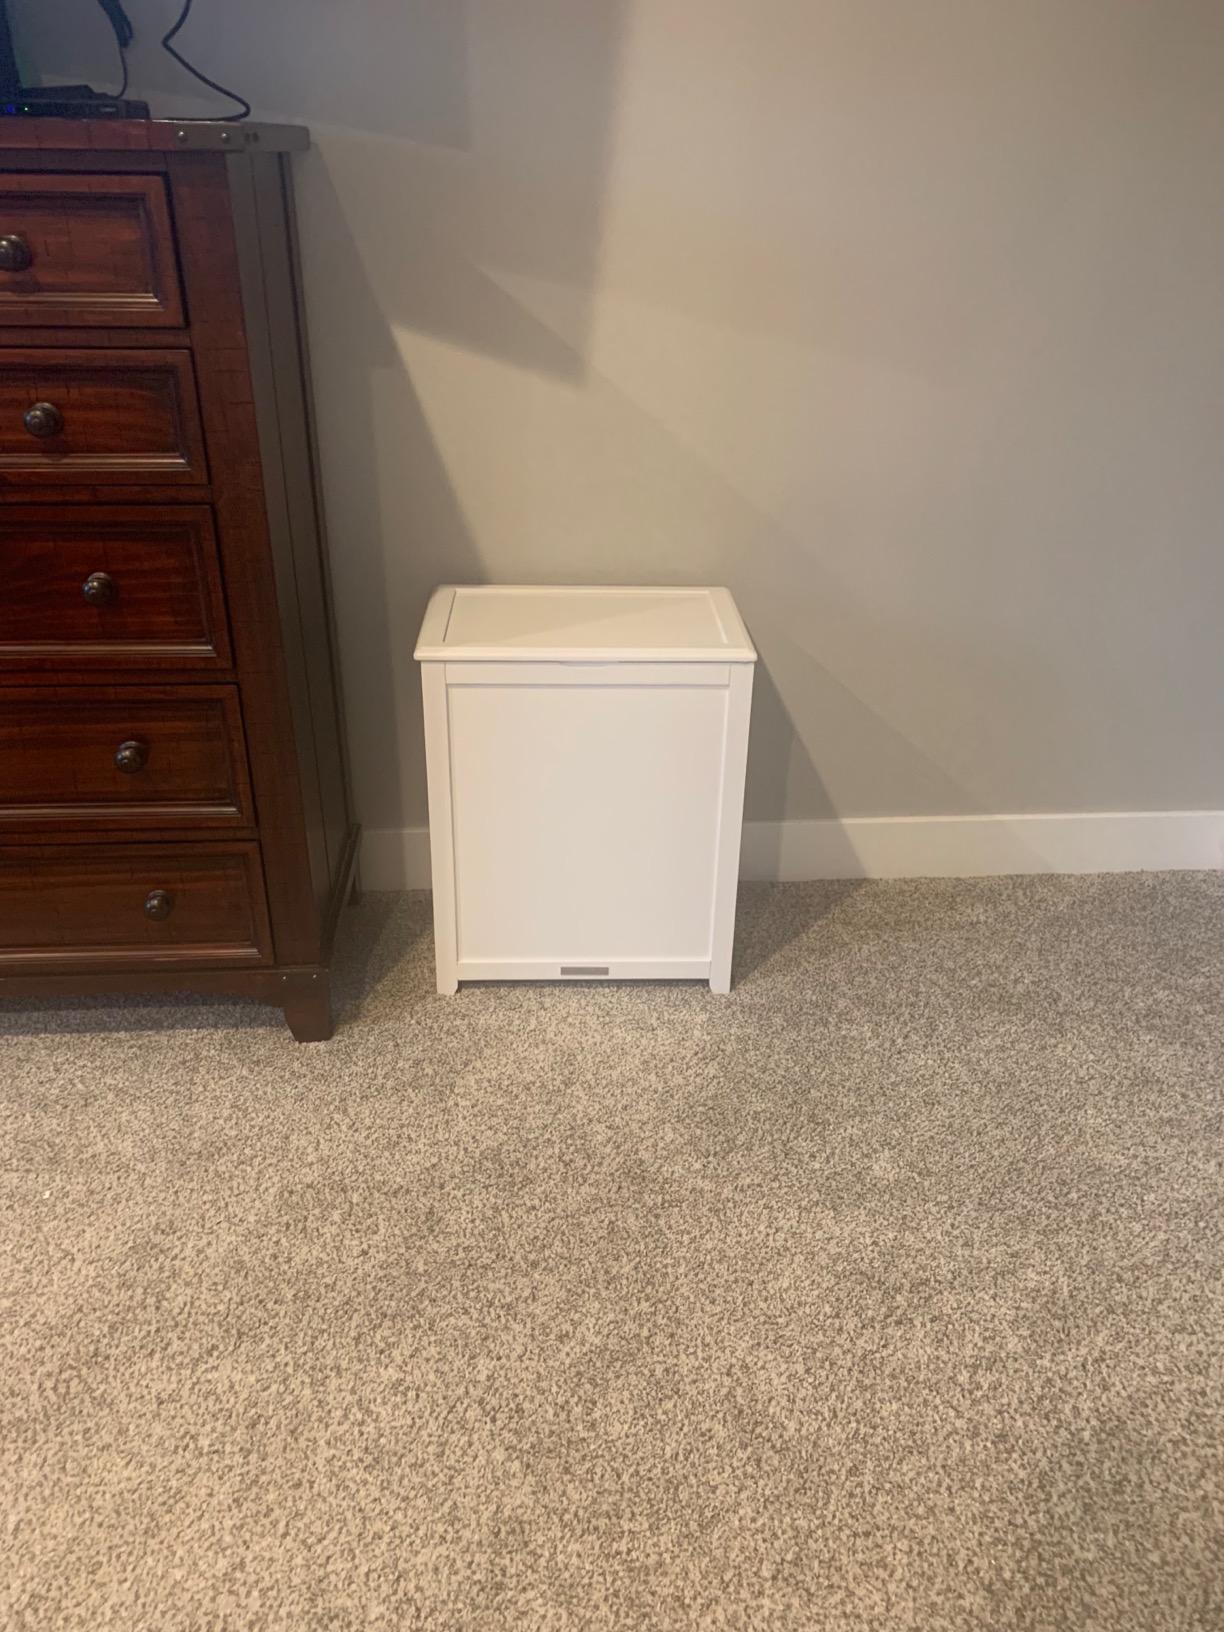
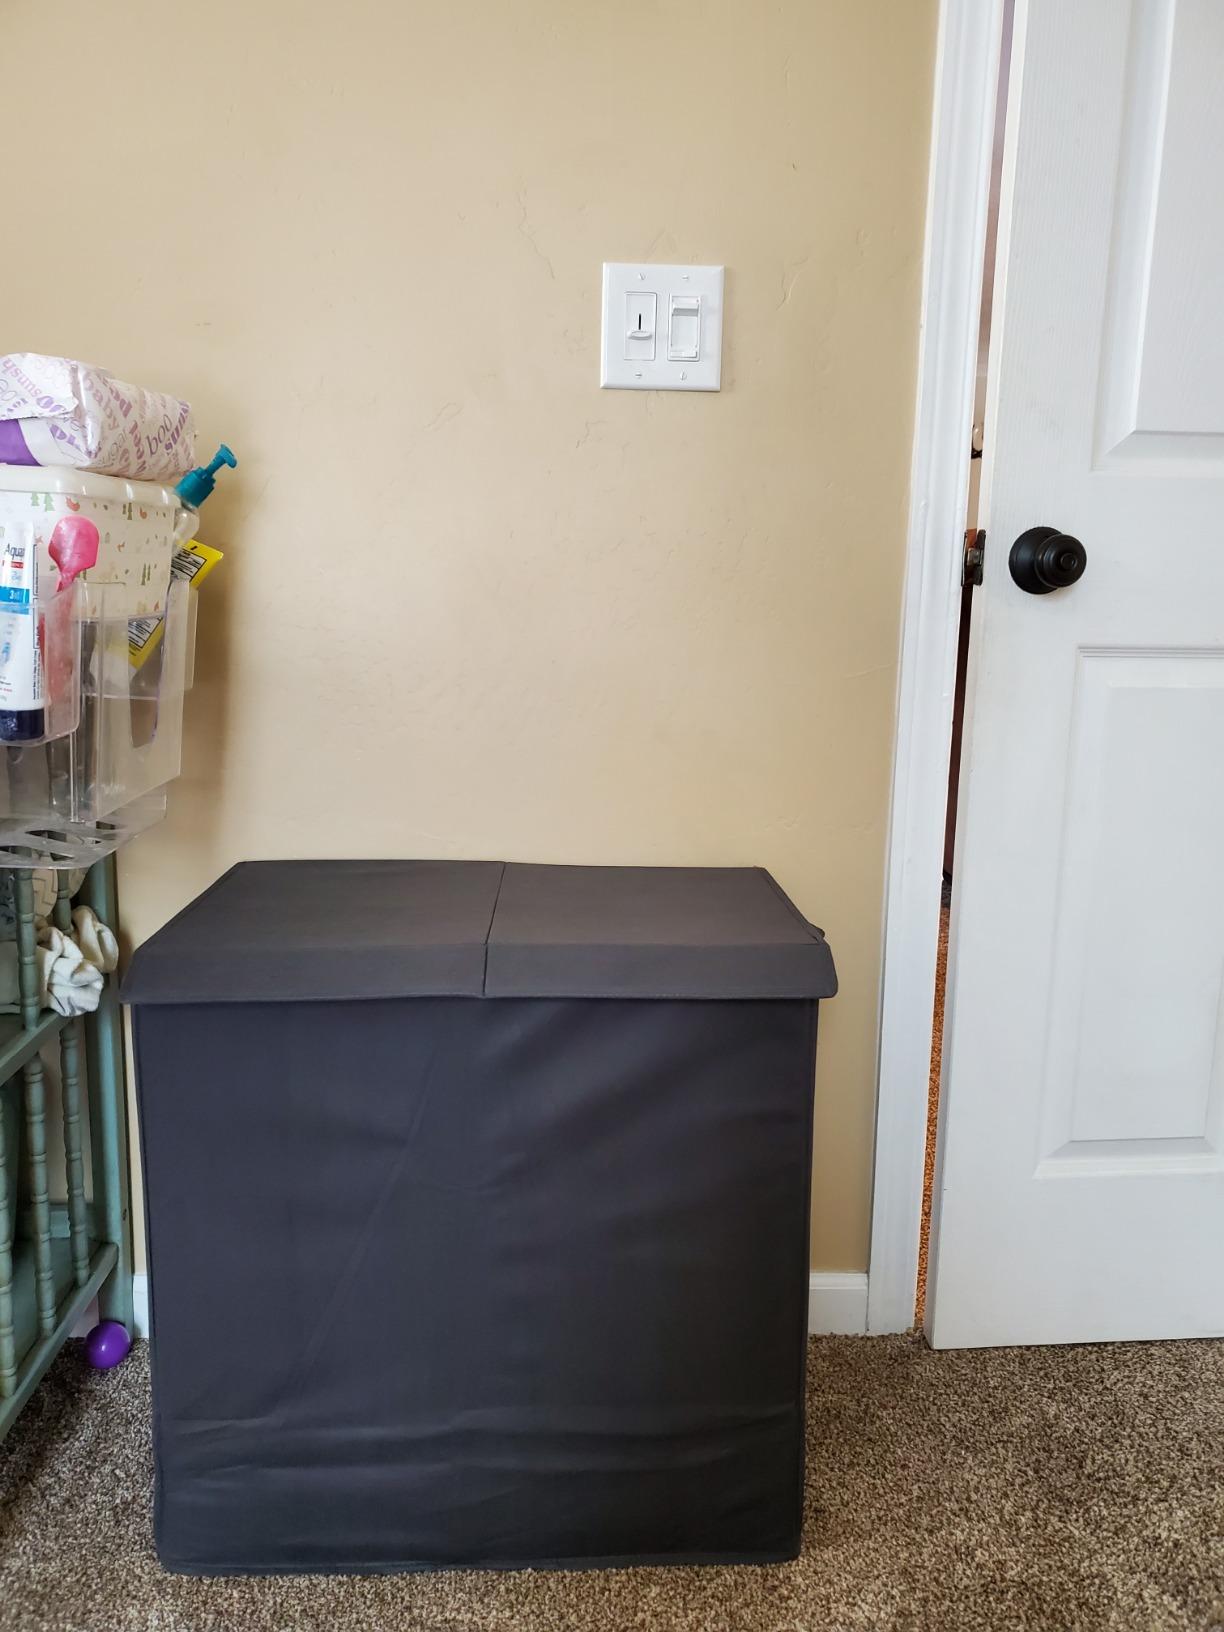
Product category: items_hamper
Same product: no